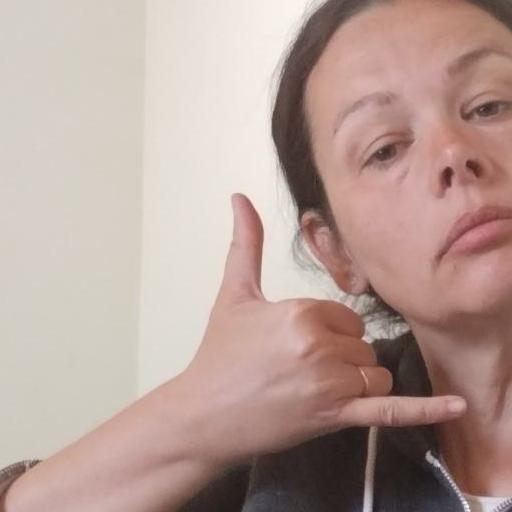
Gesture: call